Special Air Service

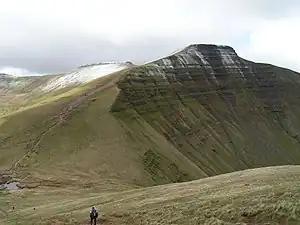
Pen y Fan above sea level, the location for the Fan Dance

The first version of the SAS selection course was created by John Woodhouse in 1952. The United Kingdom Special Forces do not recruit directly from the general public. All current members of the UK Armed Forces can apply for Special Forces selection, but the majority of candidates have historically come from a Royal Marines or Parachute Regiment background. Selections are held twice a year, once in summer and again in winter.